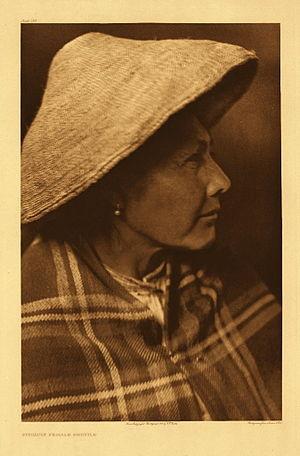
Une indienne Quinault photographiée par Edward S. Curtis en 1913.
Les Quinaults sont un peuple amérindien de langue salishenne originaire de l'ouest de l'État de Washington.